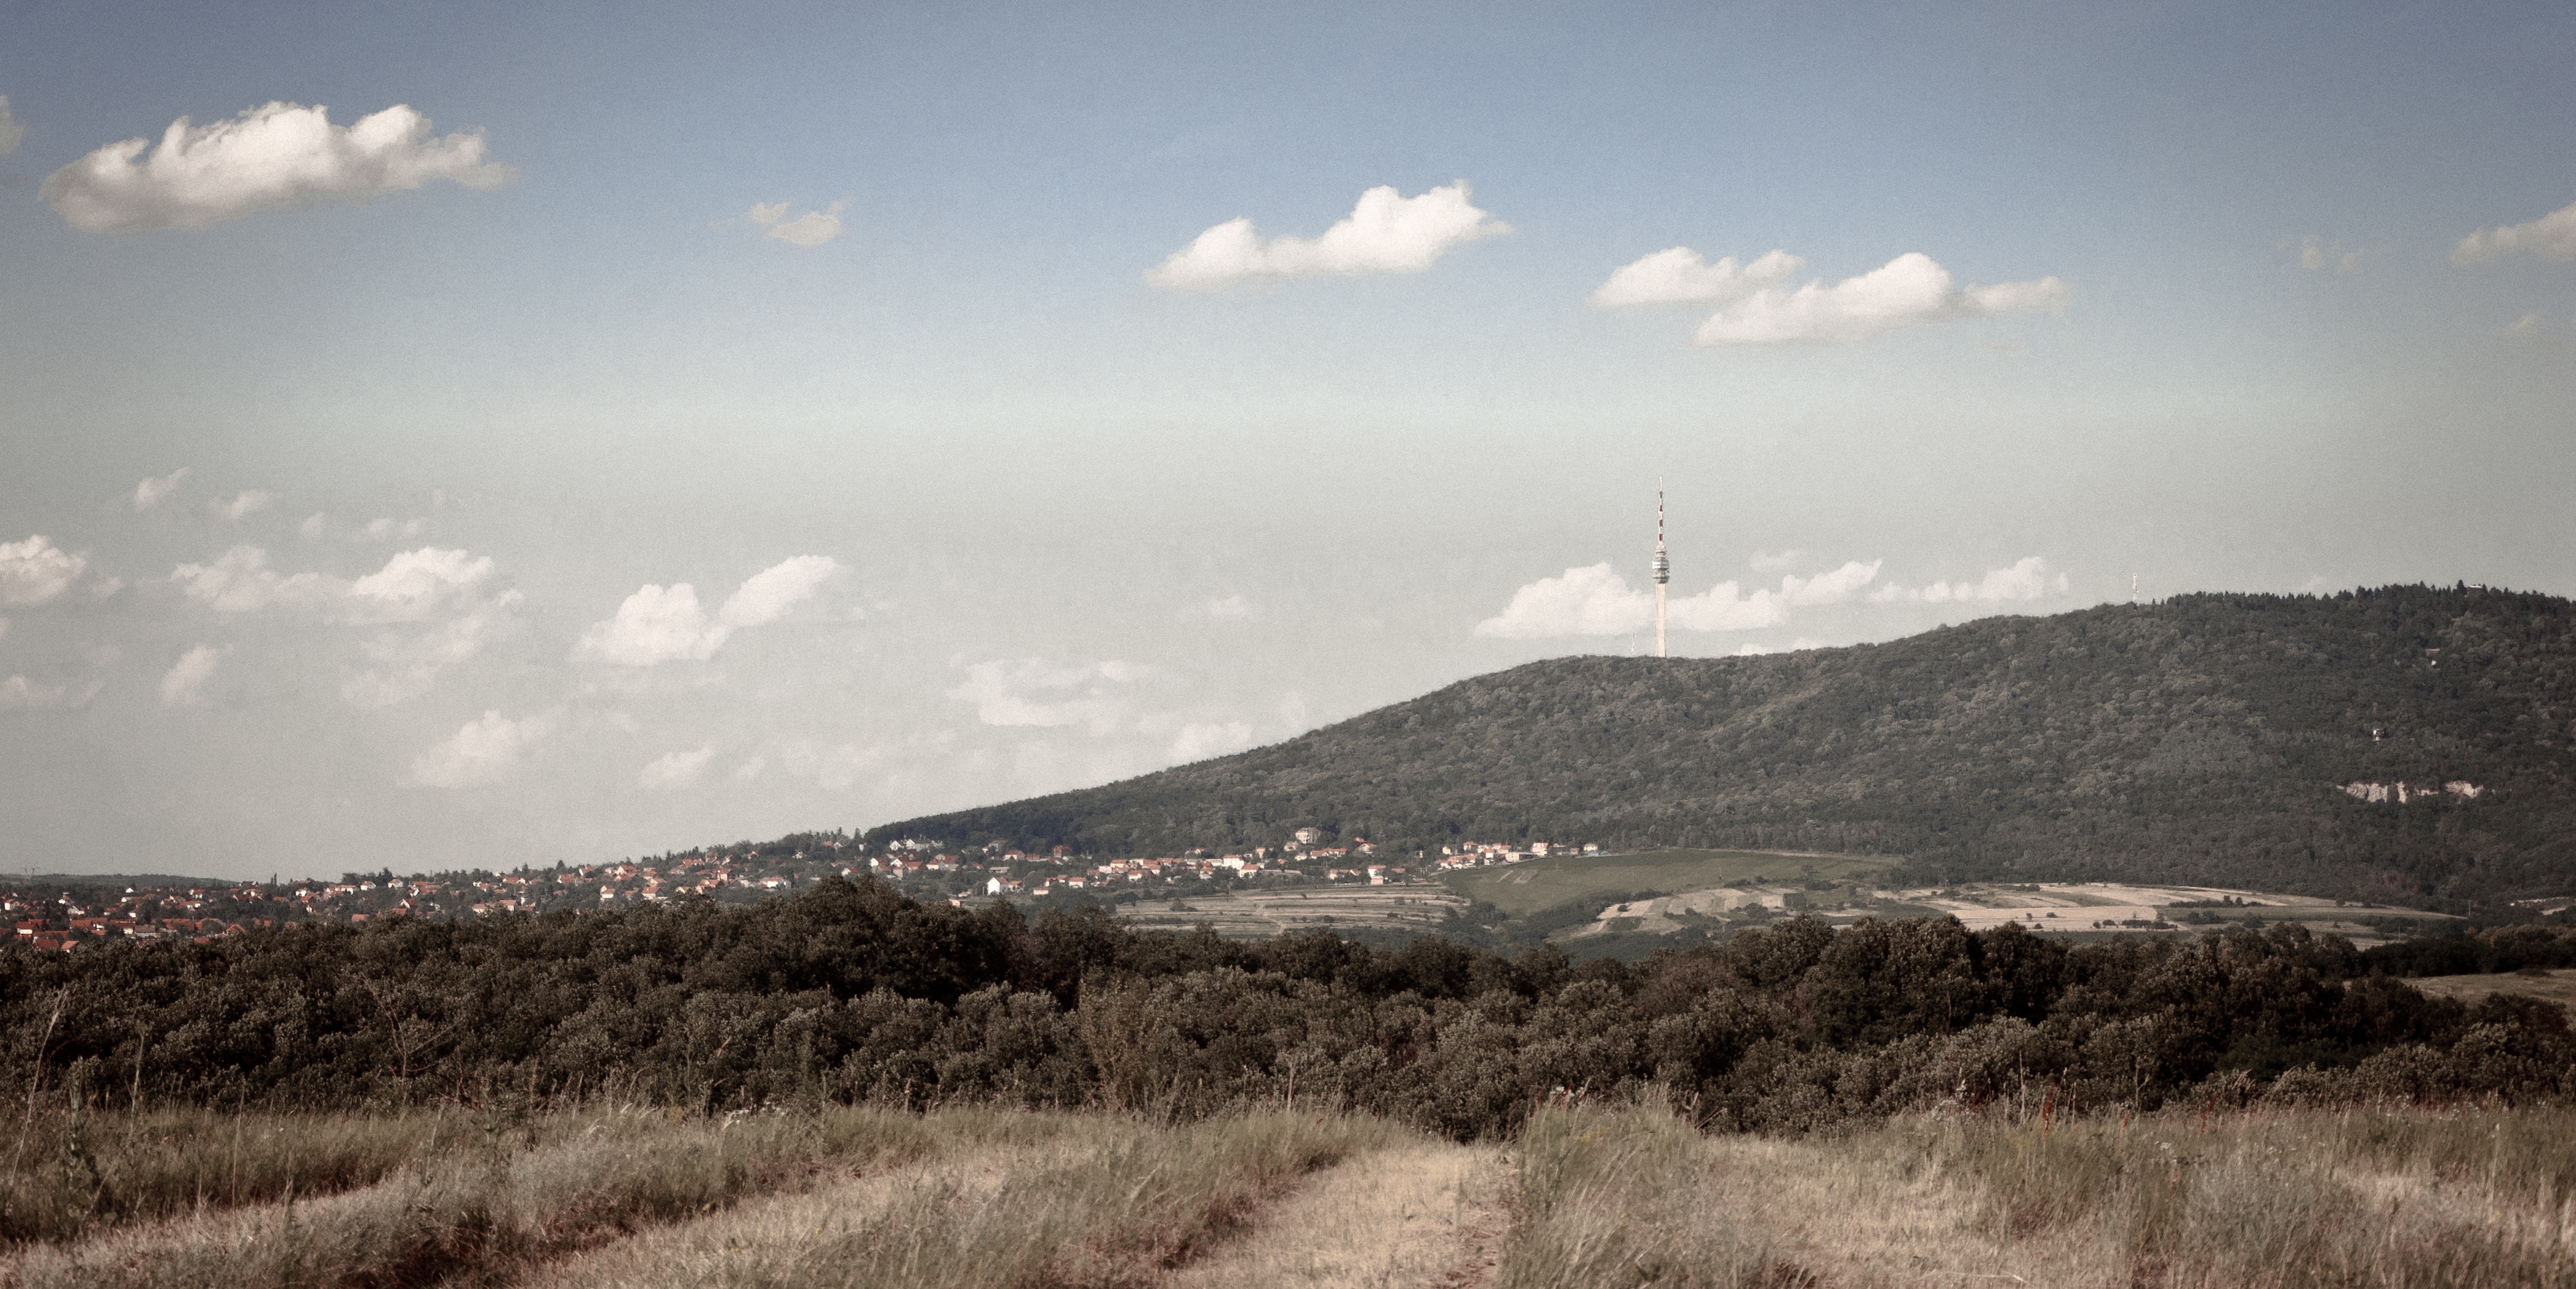
landscape, nature, horizon, mountain, snow, cloud, field, prairie, sunlight, morning, hill, wind, weather, plain, plateau, rural area, landform, atmospheric phenomenon, mountainous landforms